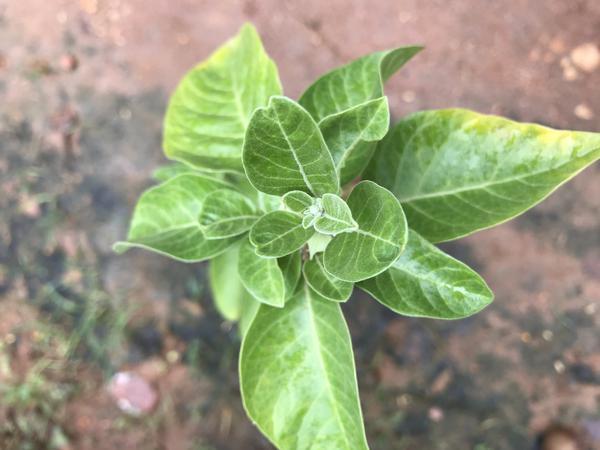
Plant: Ashwagandha